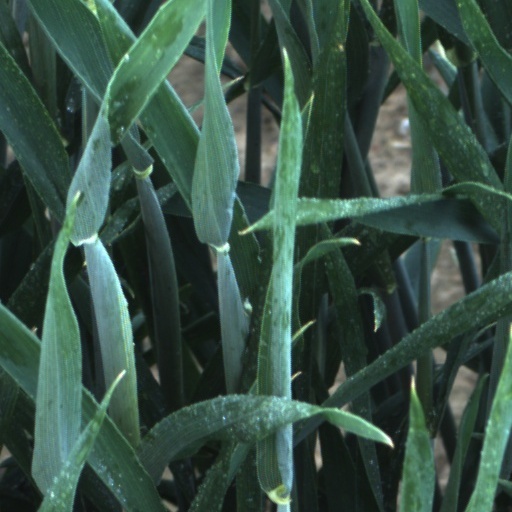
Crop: wheat